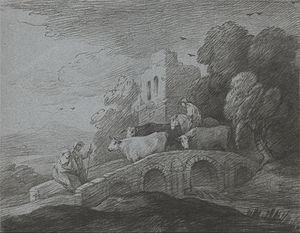
Le vernis mou est un type de vernis utilisé en gravure. Il est généralement composé de suif ou de vaseline, afin d’adhérer au papier.